Guy Mollet

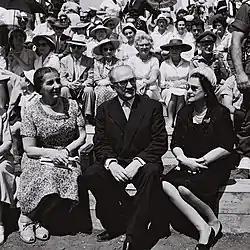
Guy Mollet, with his wife and Golda Meir, watch Israel's Independence Day Parade in Tel Aviv, 13 May 1959

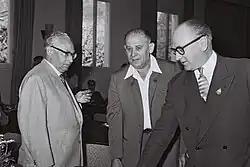
Guy Mollet at a Socialist International meeting in Haifa in 1960, with Erich Ollenhauer (left)

Mollet resigned from de Gaulle's cabinet in 1959 and did not hold office again. He remained Secretary-General of the SFIO, but Gaulle's new Fifth Republic made it a powerless opposition party. By the 1960s, it was in terminal decline.